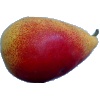
Label: Pear 2